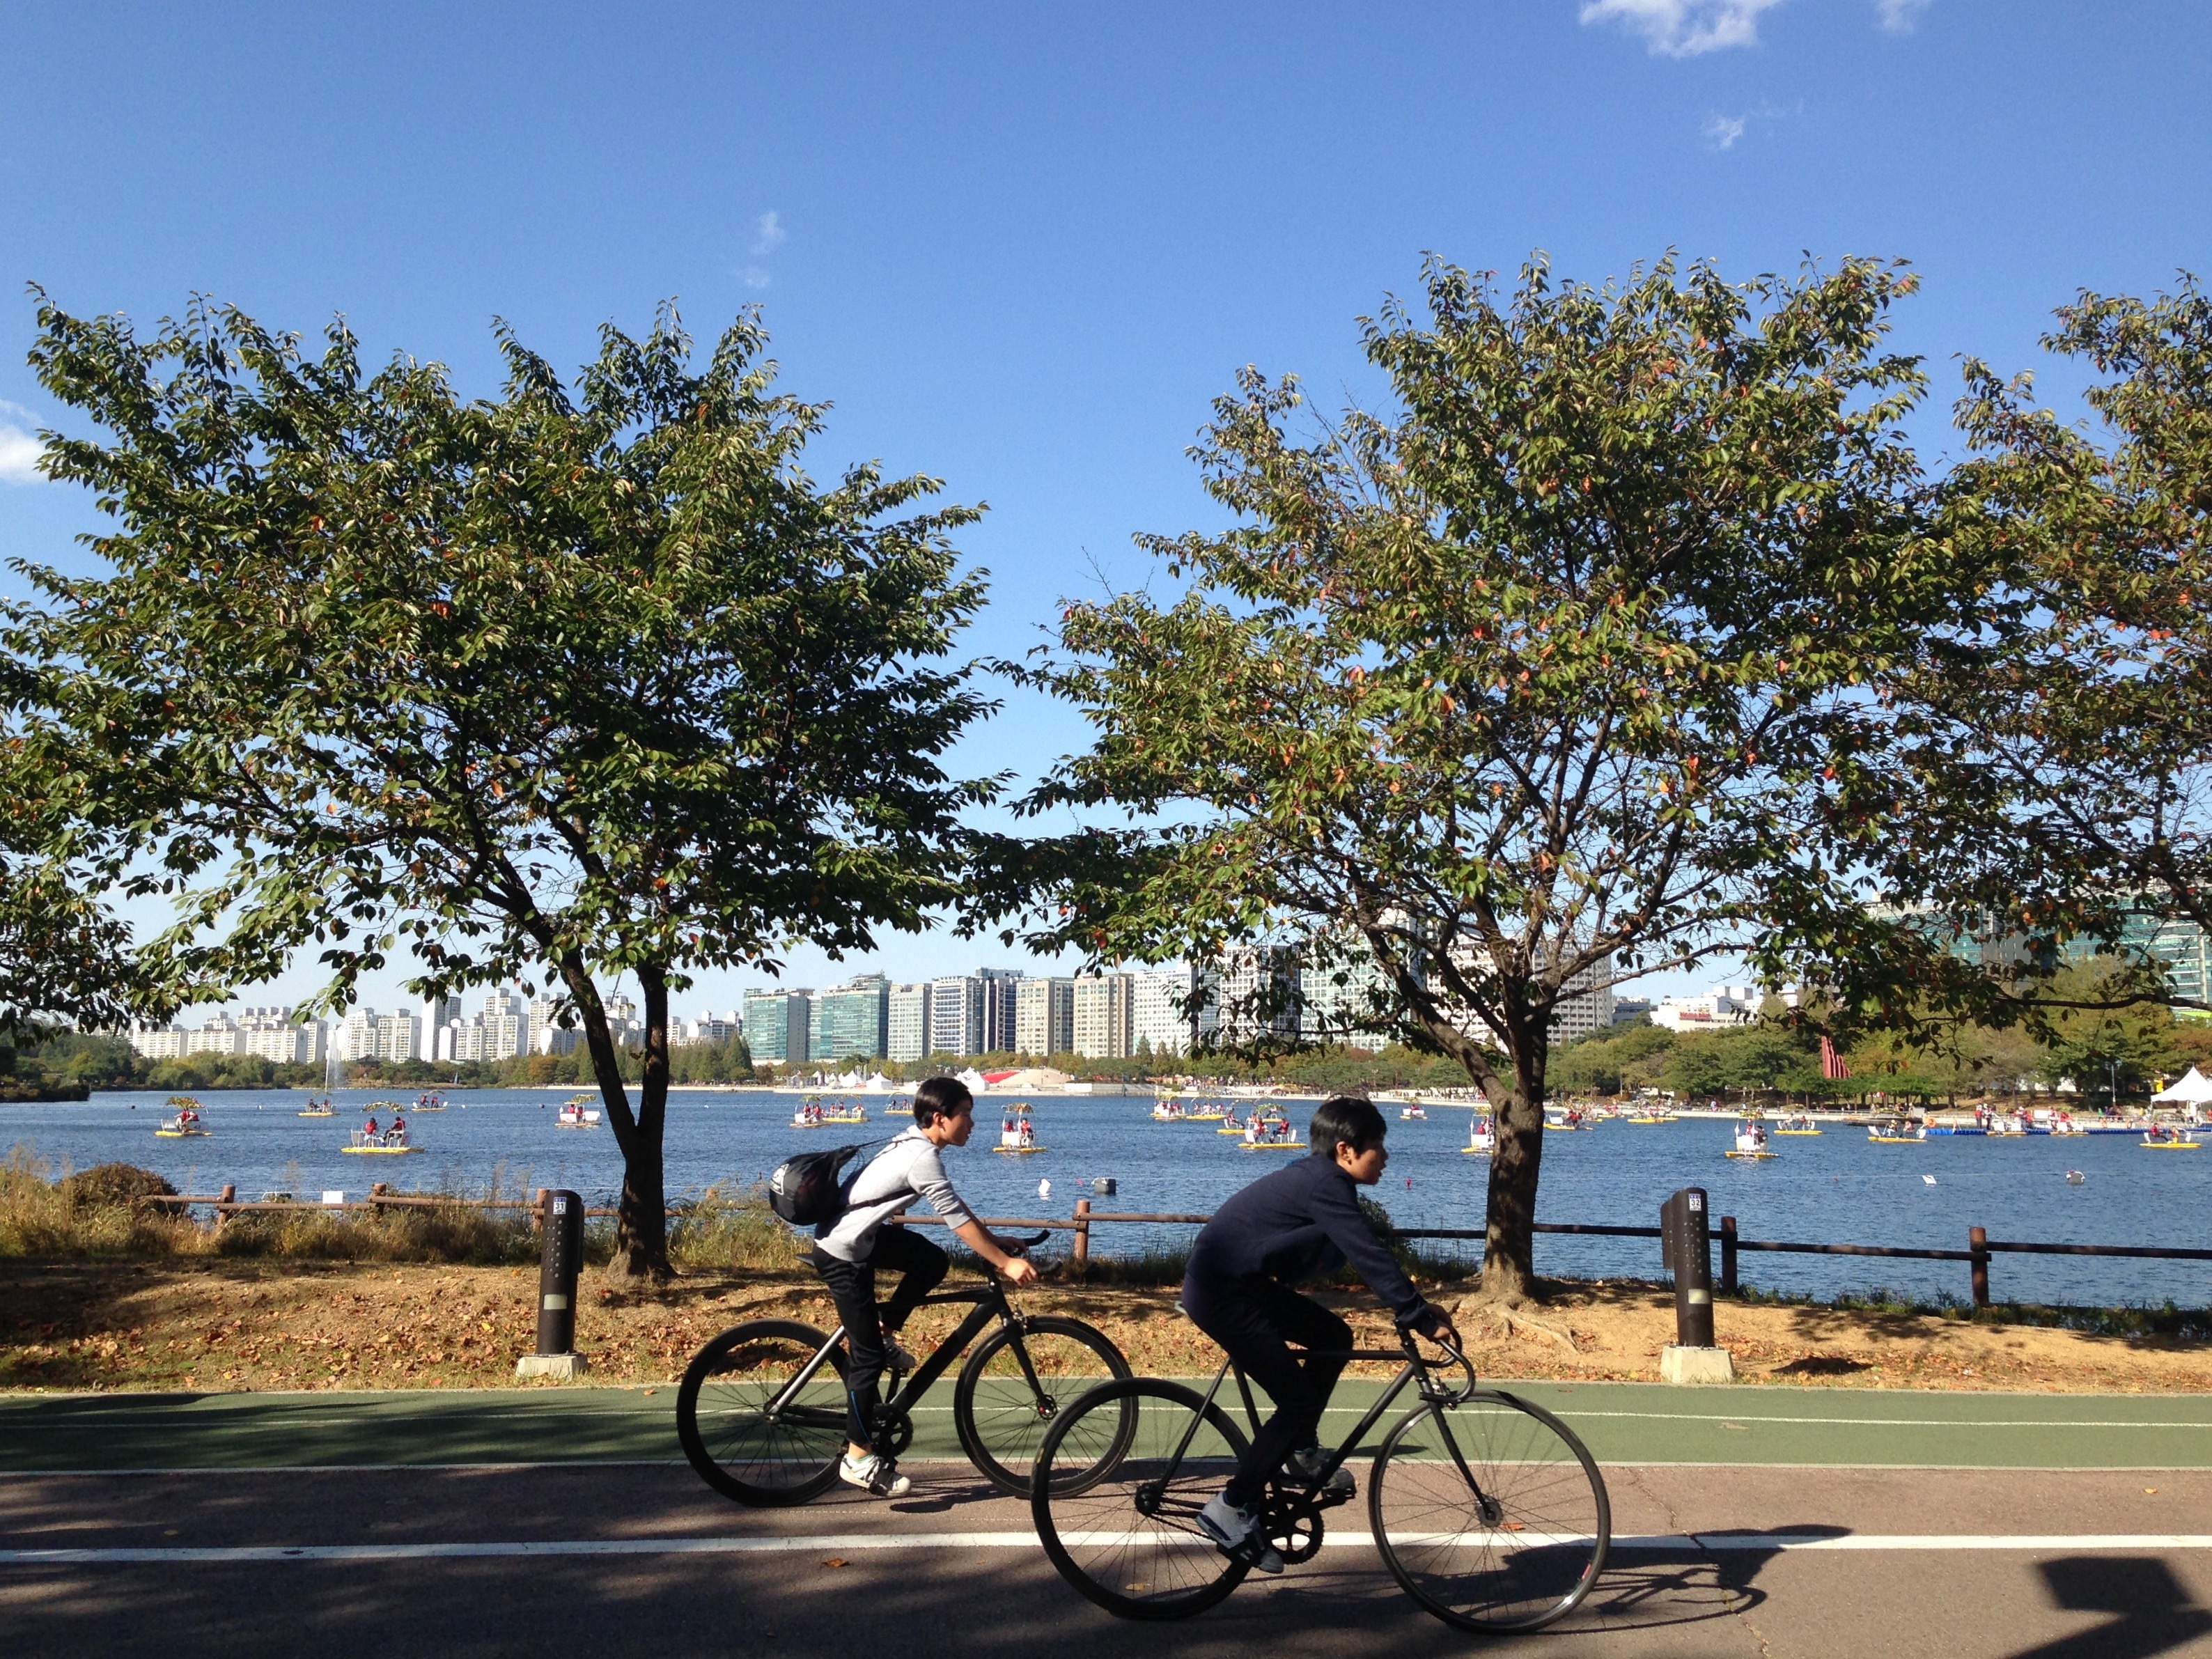
bicycle, vehicle, park, tourism, sports equipment, cycling